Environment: real
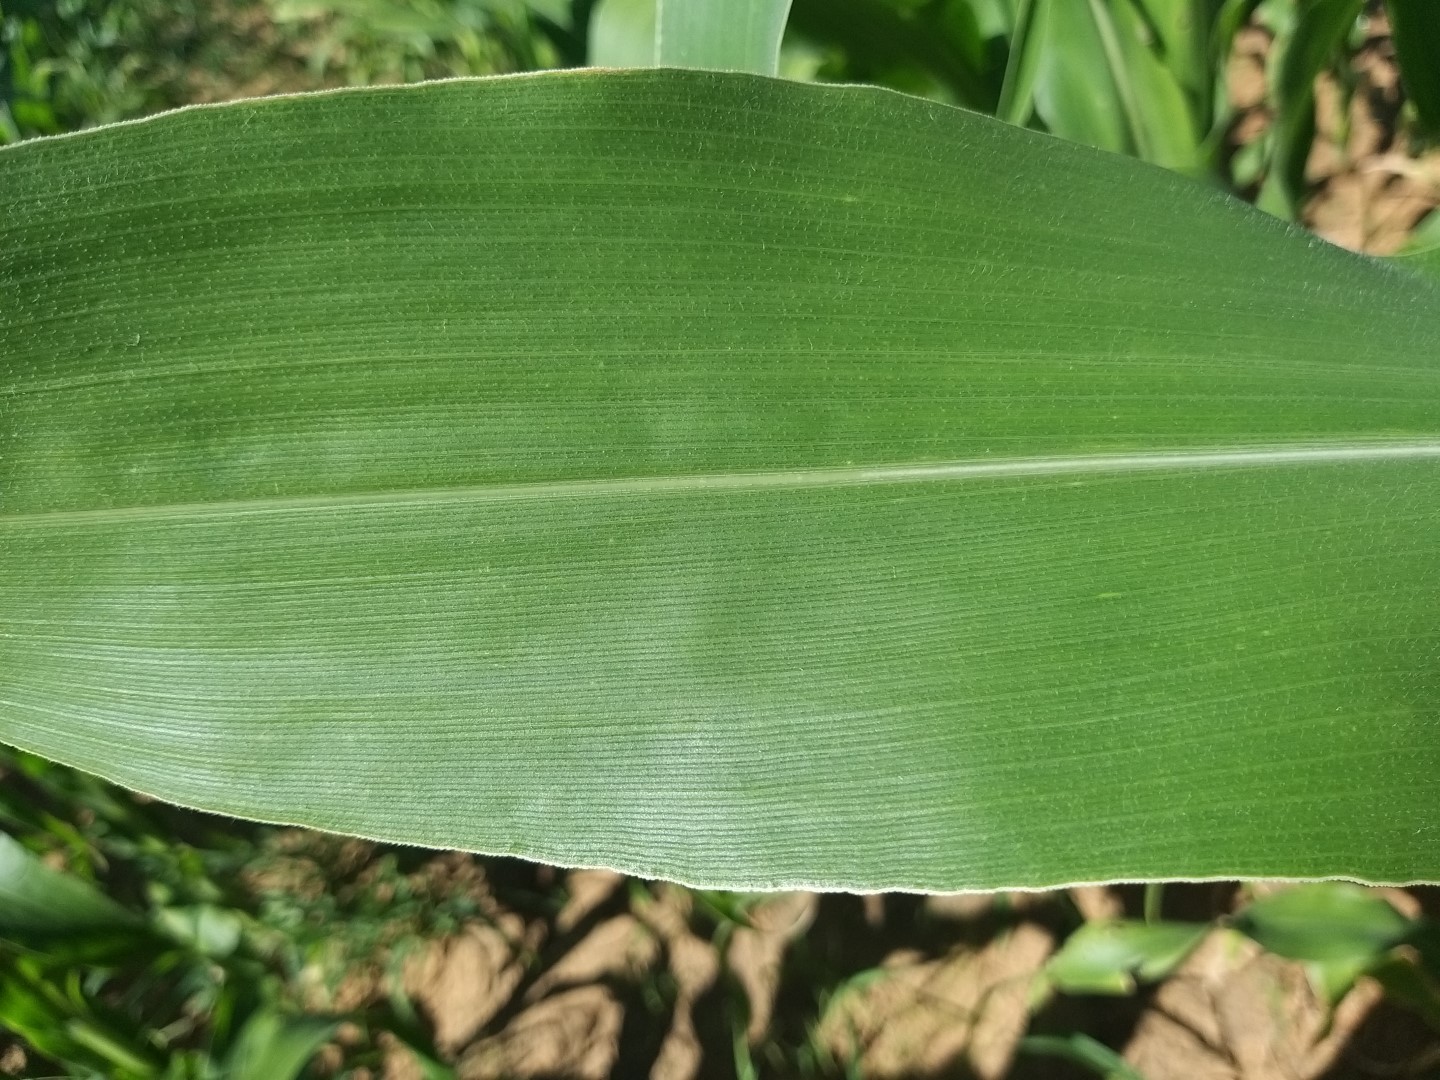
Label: healthy